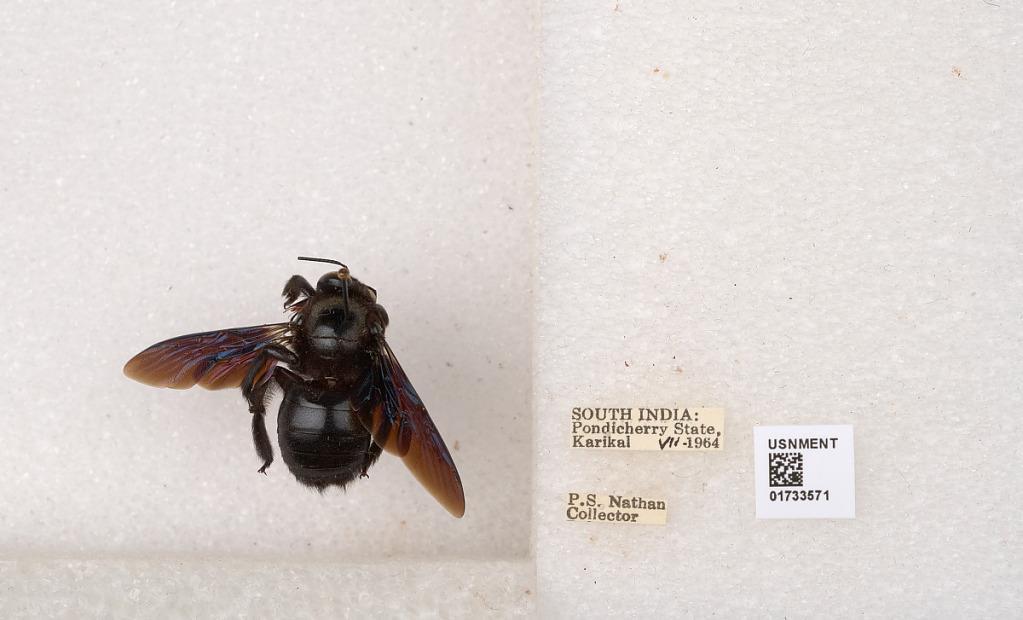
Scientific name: Xylocopa (Ctenoxylocopa) fenestrata (Fabricius)
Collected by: P. Nathan
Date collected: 1964-7-1
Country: India
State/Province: Puducherry
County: Karaikal
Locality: Karikal